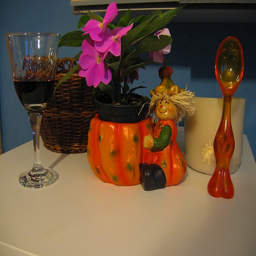
The table has some decorations on it along with a drink.
A potted plant, wine glass, and spoon sit on a table.
A glass of wine beside kitschy home decorations.
A small table with a wine gglass, pumpkin shaped flower pot, orange spoon and a wicker basket.
A white table topped with a glass of wine and nick knacks.